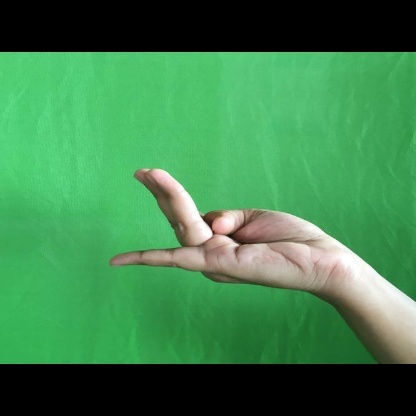
Mudra: Chaturam